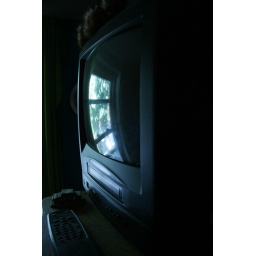
I love how window lighting gives objects such a mysterious quality. I also like warped reflections in surfaces like TV screens